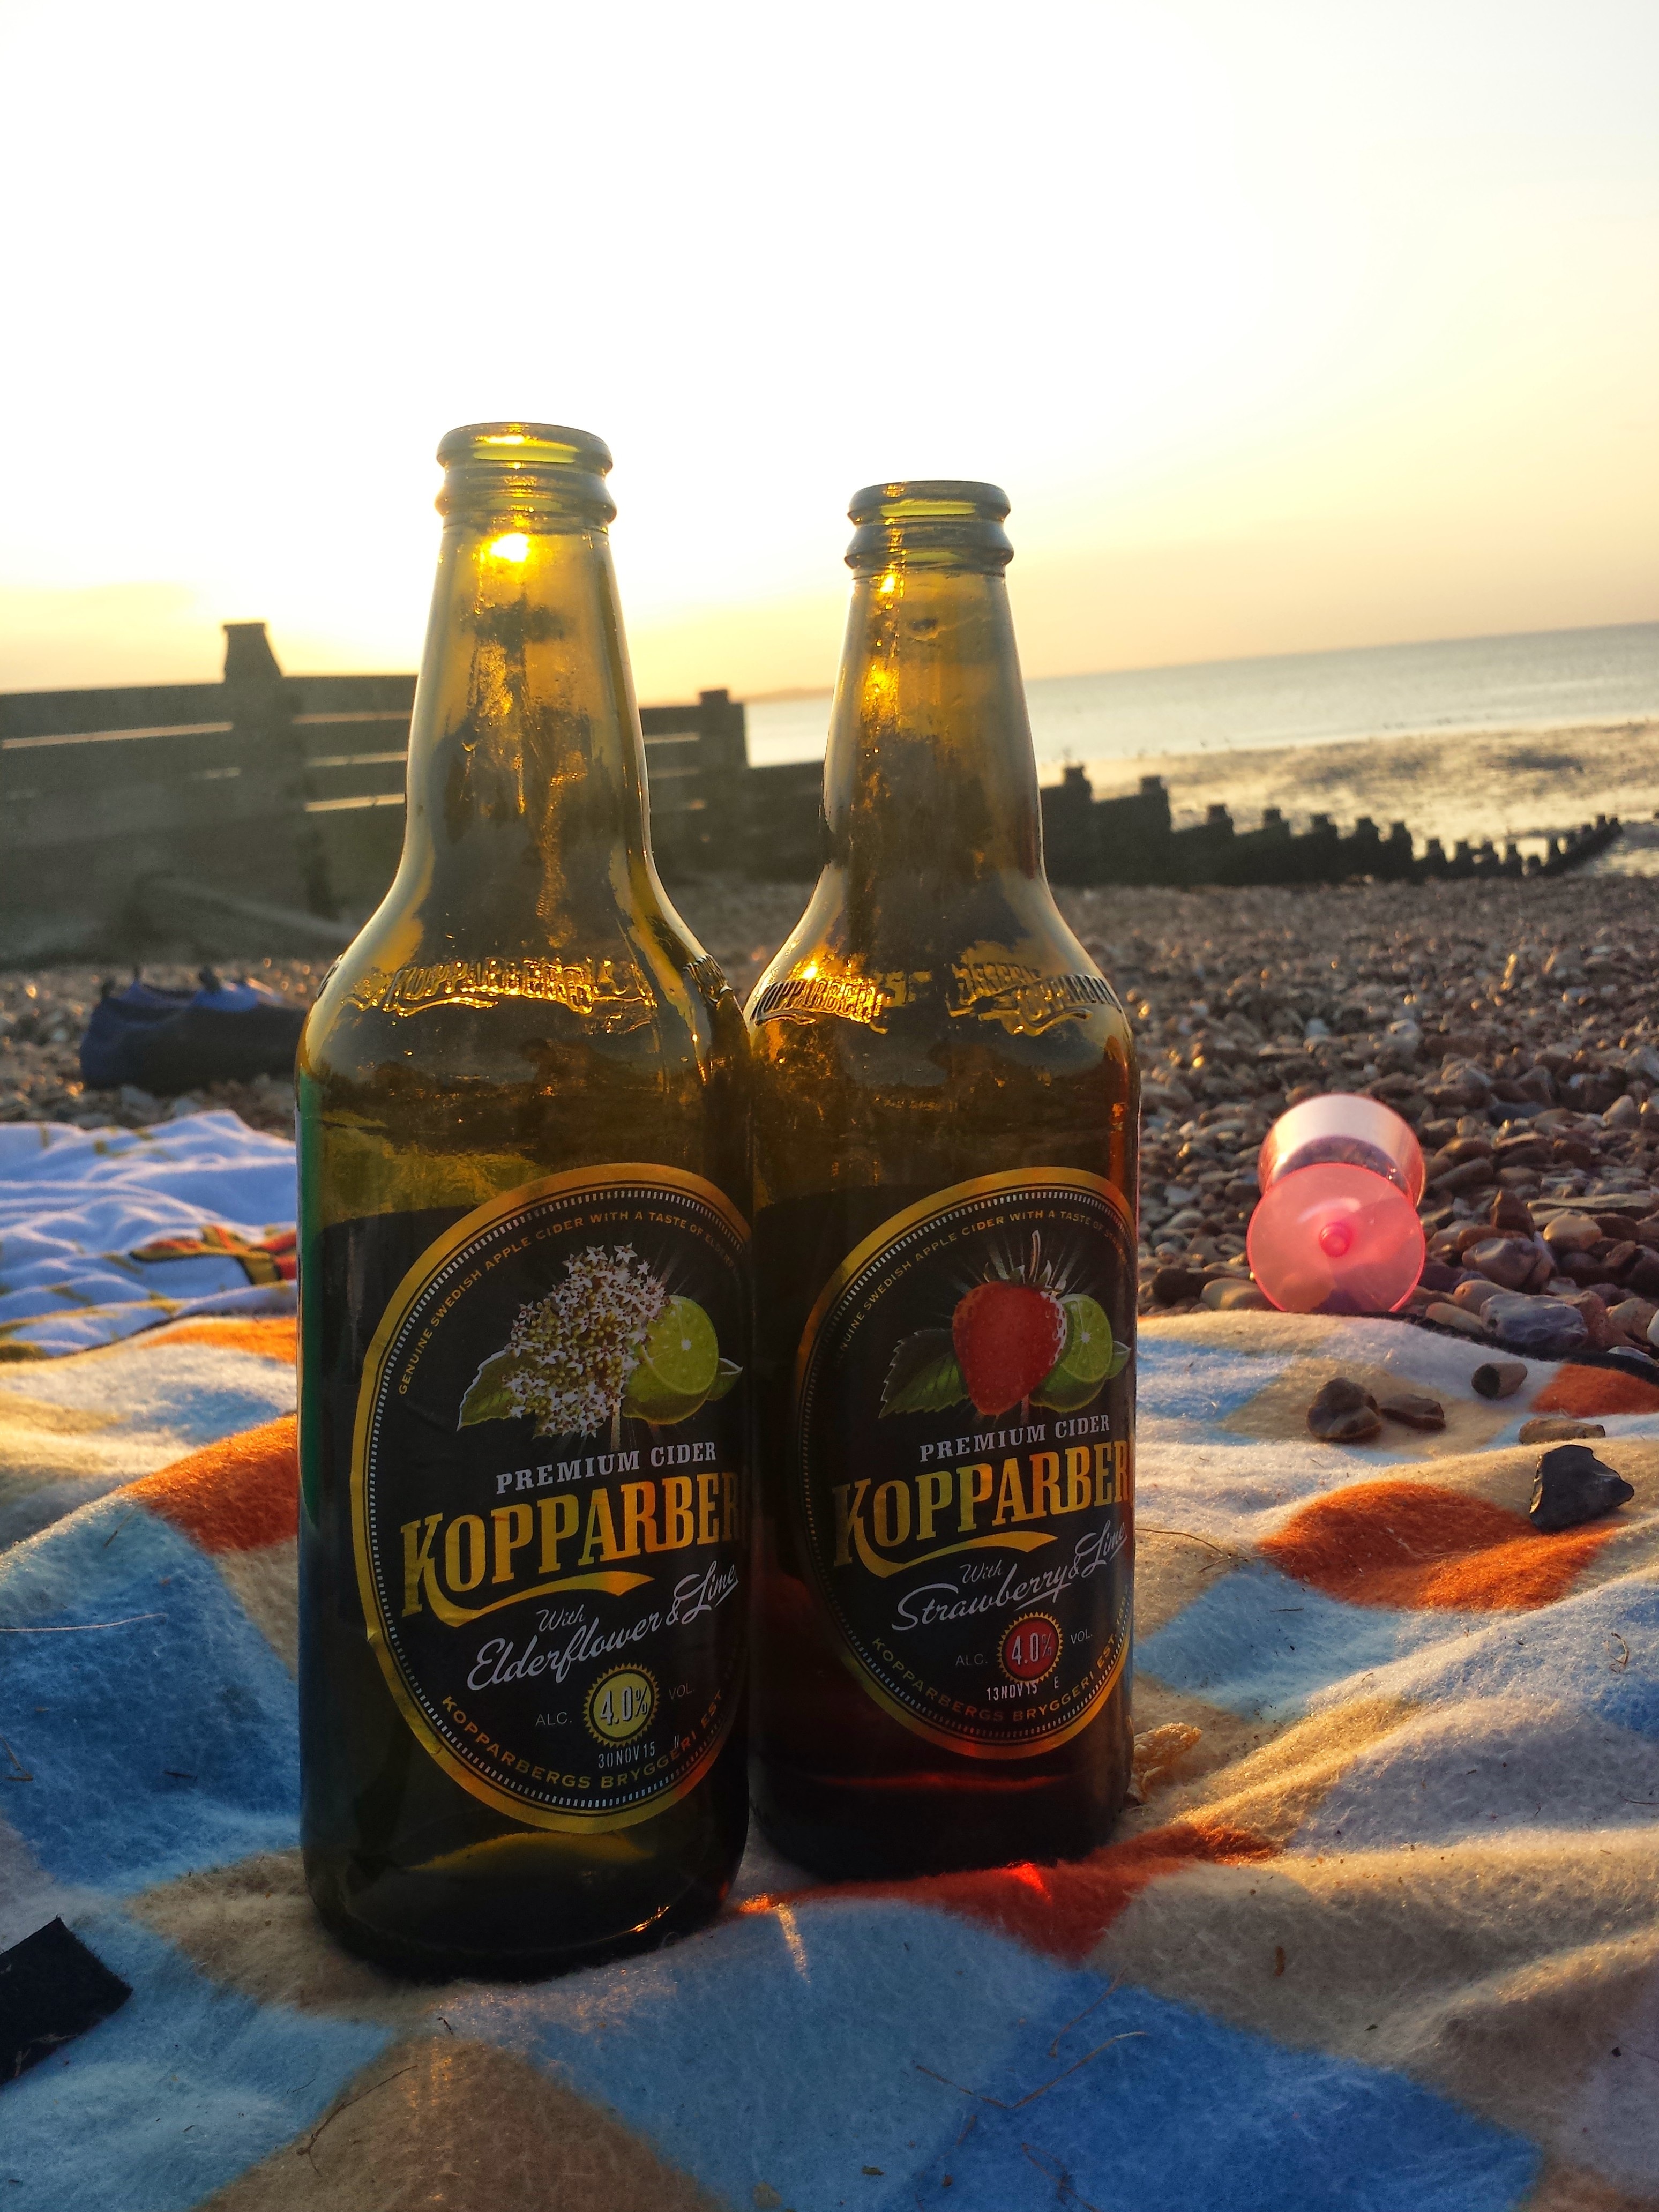
beach, sunset, drink, bottle, beer, alcohol, picnic, beer bottle, liqueur, cider, ale, alcoholic beverage, distilled beverage, drinkware